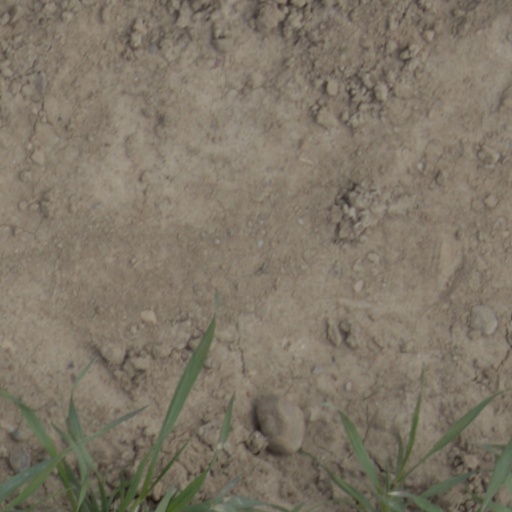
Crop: wheat